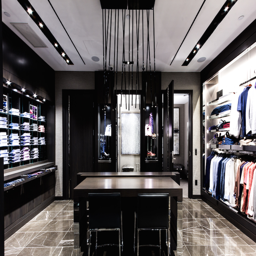
central table with an artful light fixture overhead .